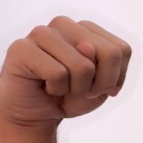
ASL sign: N